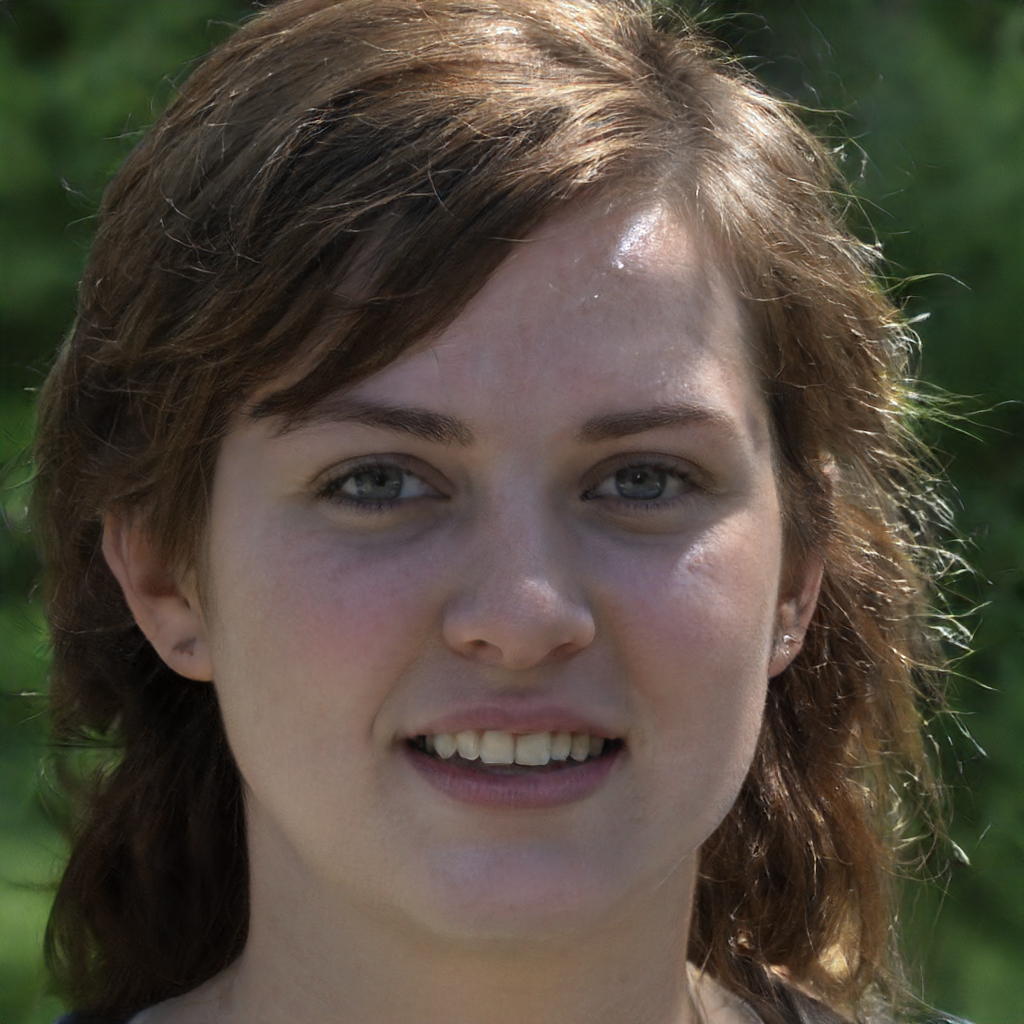
Portrait style: Real Portrait